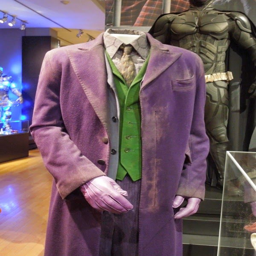
original costume worn by actor as comic book character in thriller film